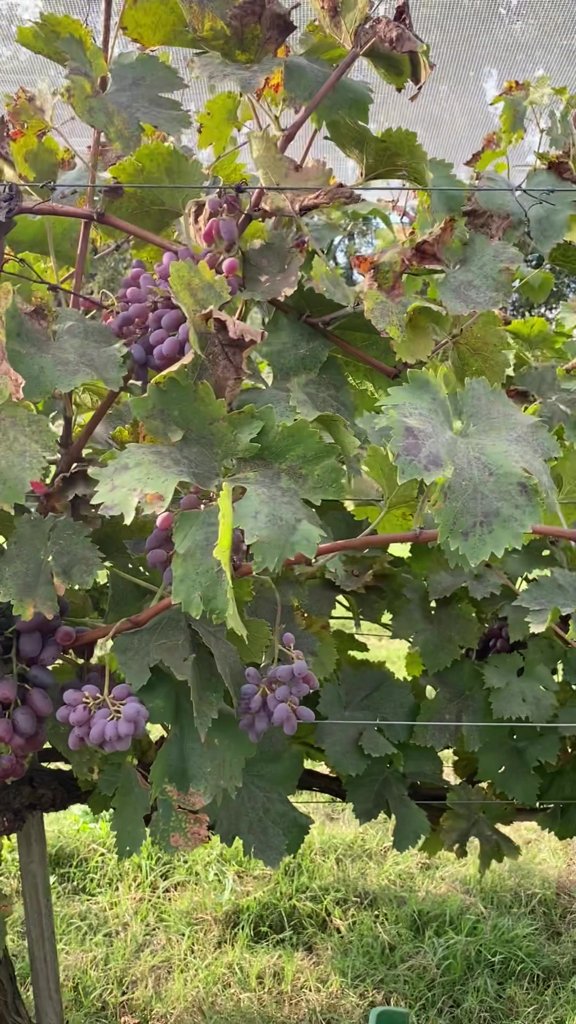
Berries visible: 102
Grape clusters: 6